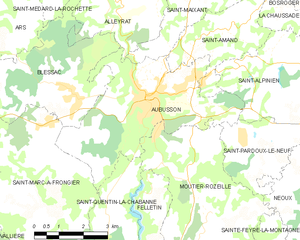
Aubusson
Kort over kommunen
Kort over kommunen
Aubusson er en by i departementet Creuse